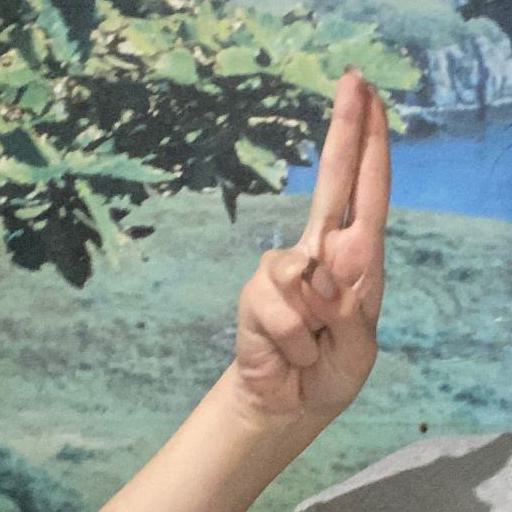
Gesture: two_up